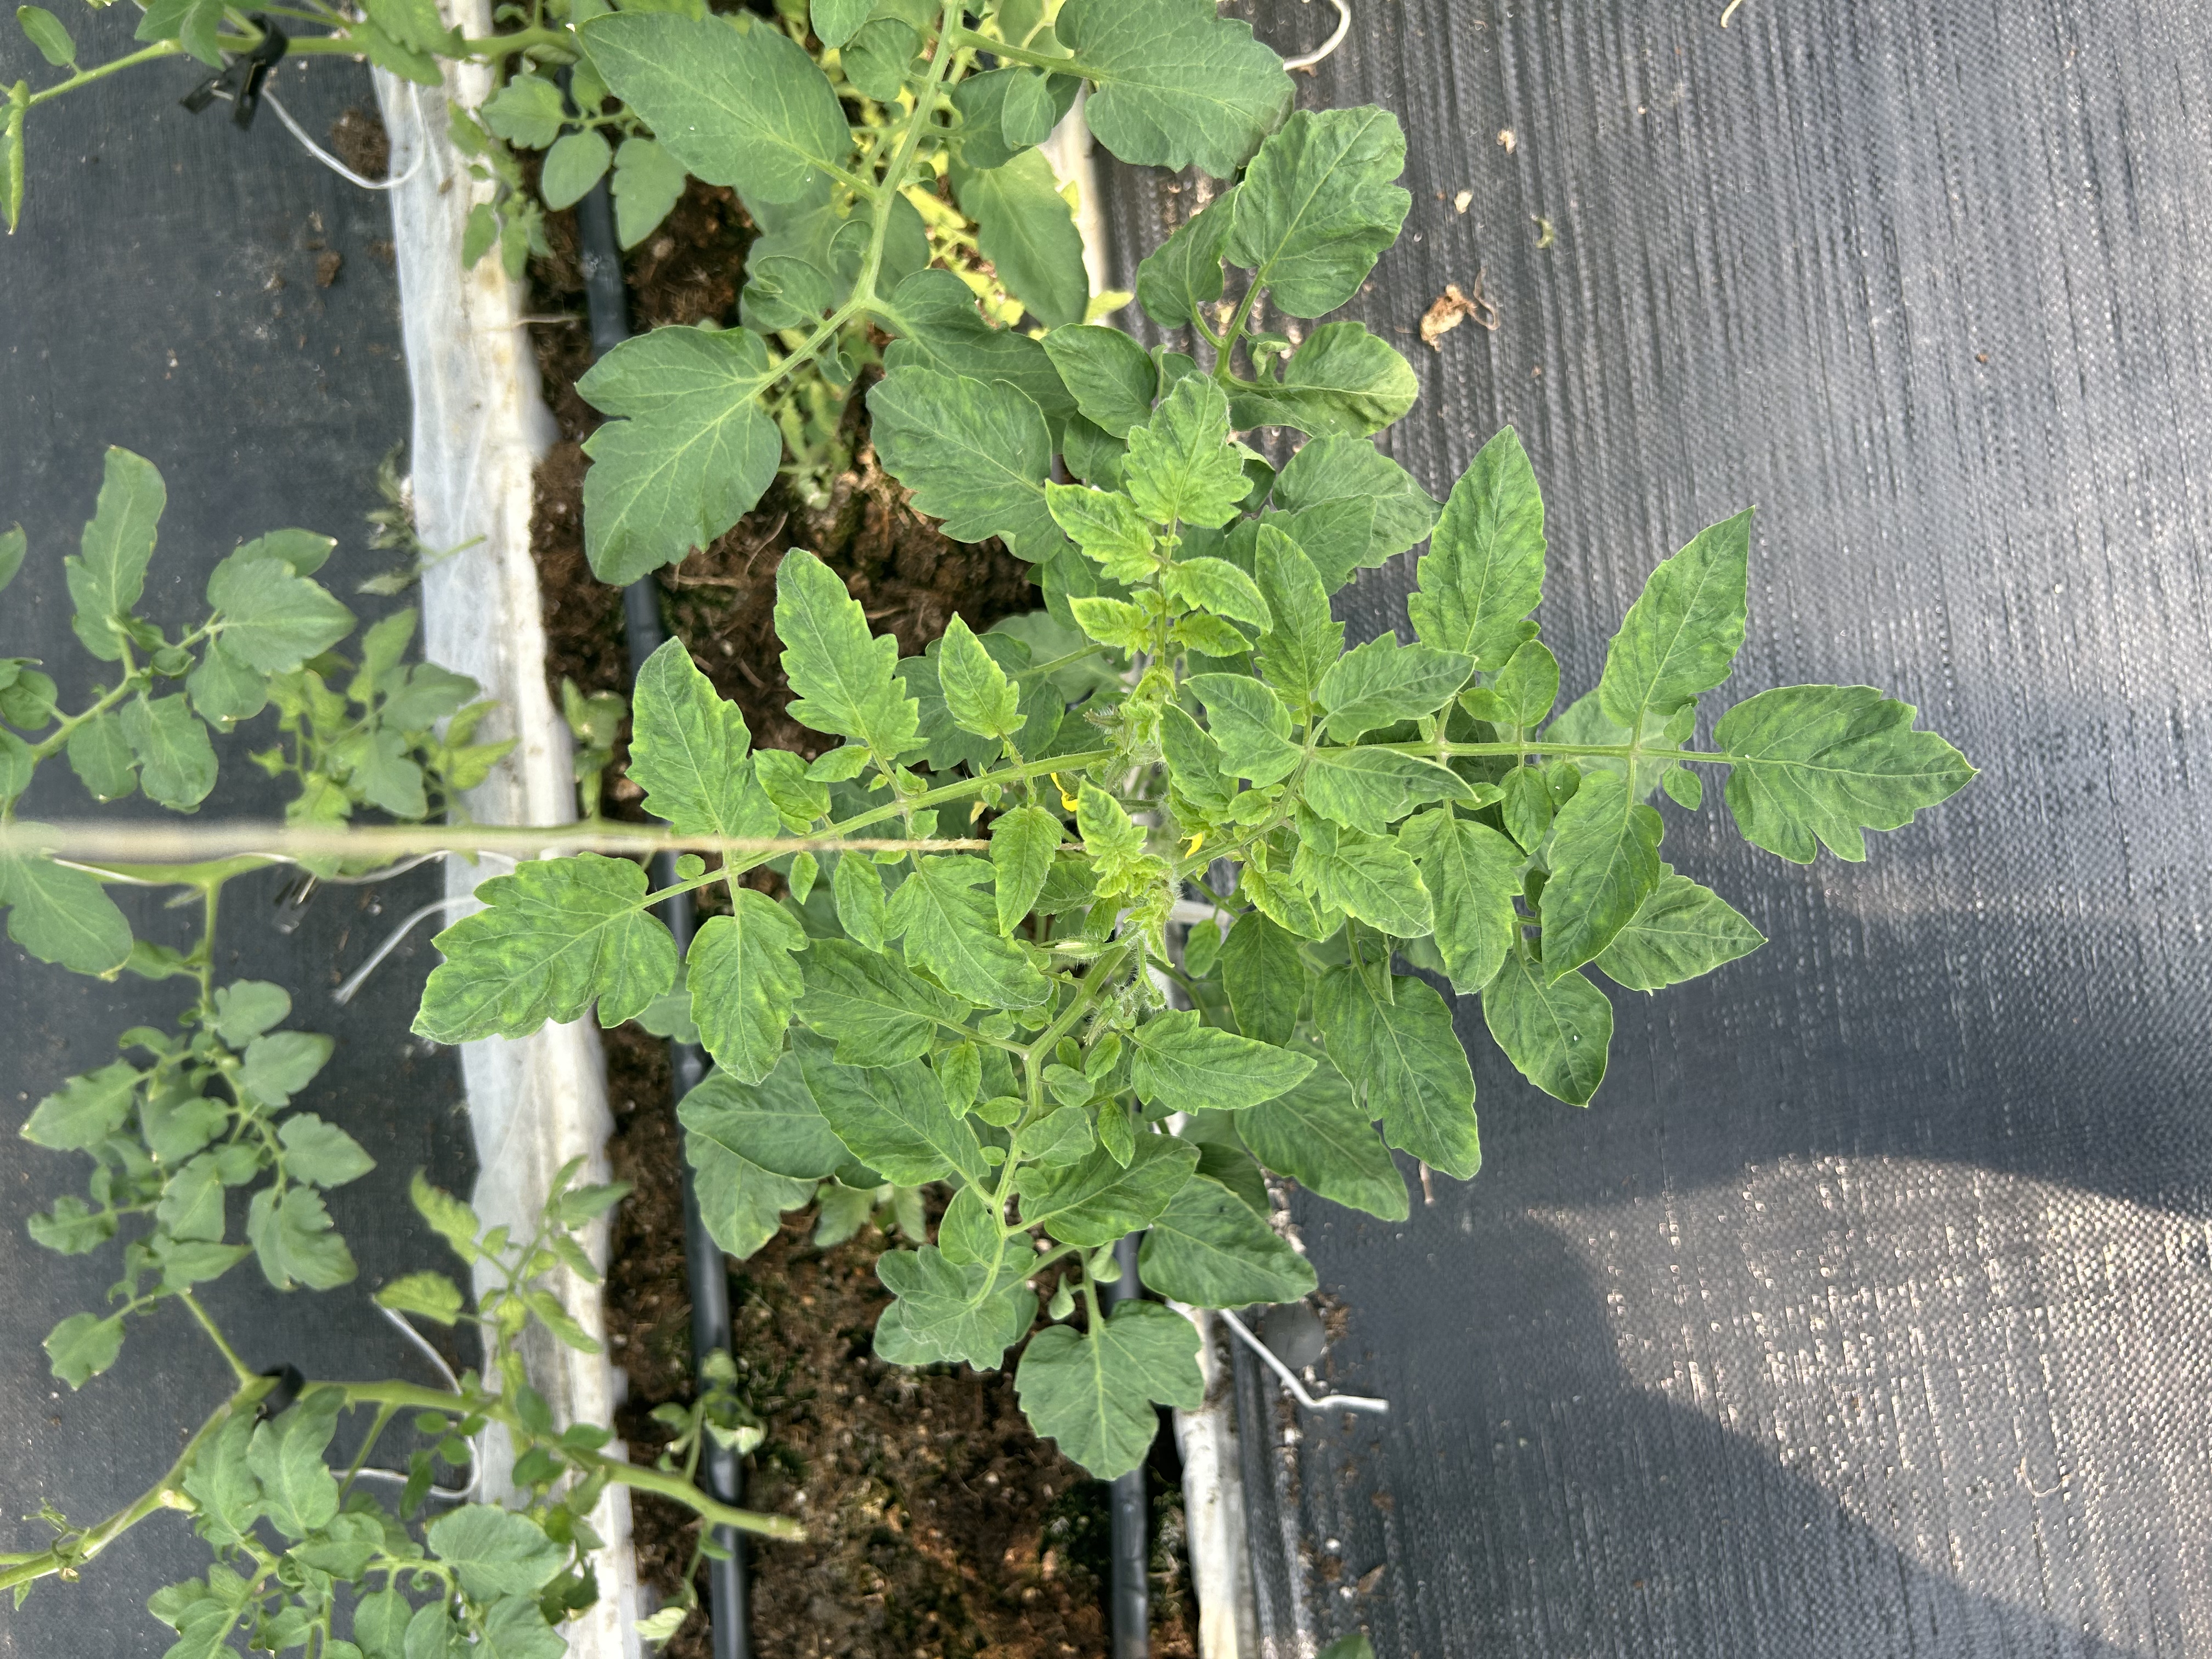
Disease: Viral